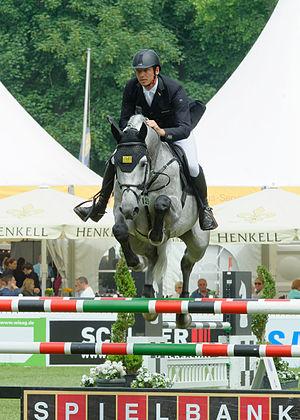
Marco Kutscher, né en 1975, est un cavalier allemand de saut d'obstacles.